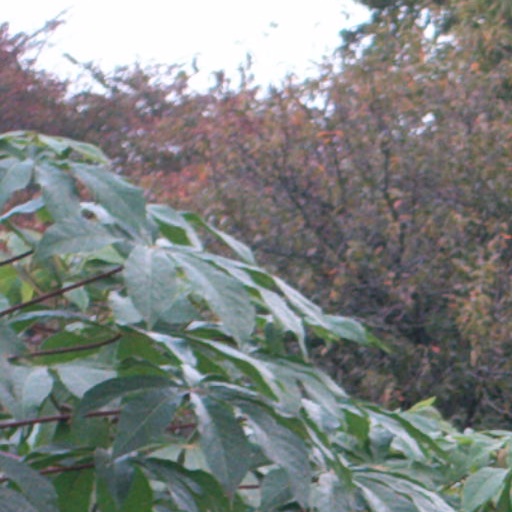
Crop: cassava